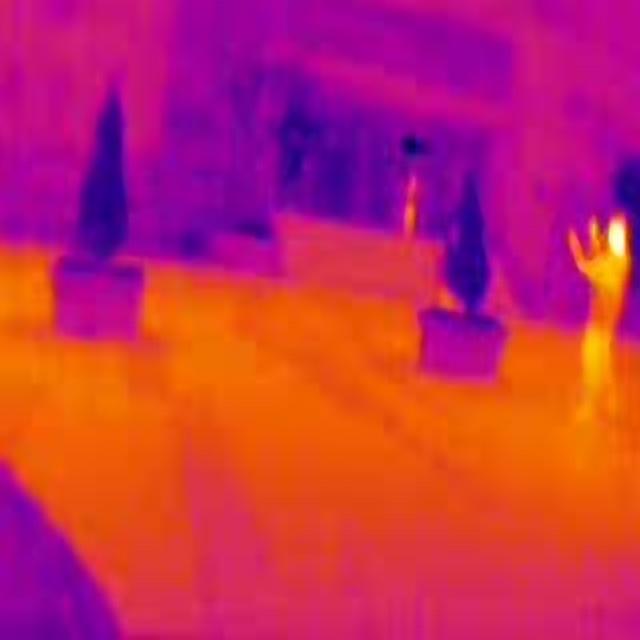
Detected objects:
label: person